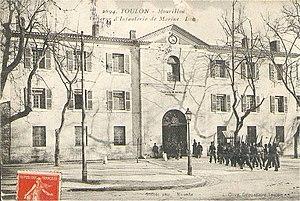
Le 4ᵉ régiment d'infanterie marine est une unité de l'armée de terre des forces françaises. Ce régiment fait partie des « Quatre Grands », également appelés « Quatre Vieux », de l'infanterie de marine qui tenaient garnison depuis 1854 dans chacun des quatre ports militaires français, prêts à embarquer : le « Grand Un » à Cherbourg, le « Grand Deux » à Brest, le « Grand Trois » à Rochefort et le « Grand Quatre » à Toulon. Avec ses frères d'armes du 1ᵉʳ régiment d'infanterie de marine et une partie du 1ᵉʳ régiment d'artillerie de marine, il forma une des deux brigades de la Division Bleue à Bazeilles en 1870.
Toulon est une commune du Sud-Est de la France, chef-lieu du département du Var et siège de sa préfecture. Troisième ville de la région Provence-Alpes-Côte d'Azur derrière Marseille et Nice, elle abrite en outre le siège de la préfecture maritime de la Méditerranée. La commune est établie sur les bords de la mer Méditerranée, le long de la rade de Toulon. Ses habitants sont appelés les Toulonnais.